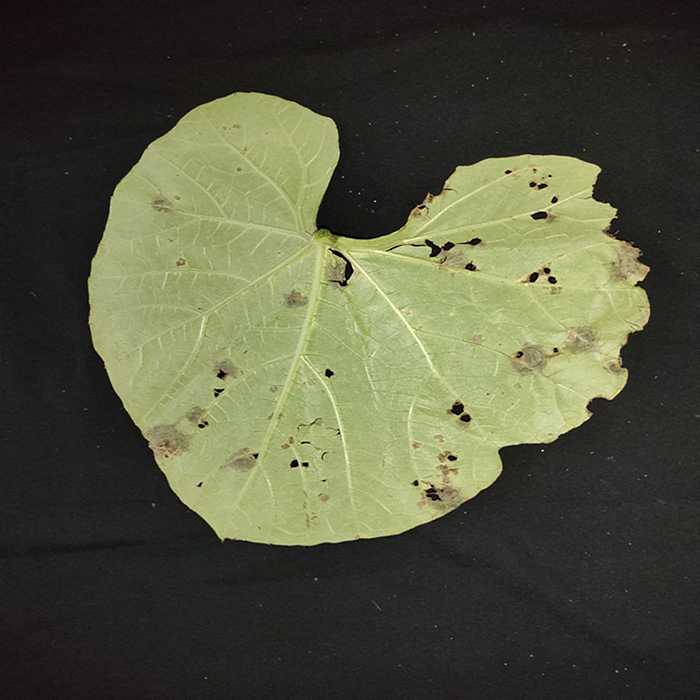
Plant: Bottle gourd
Label: Anthracnose